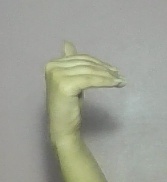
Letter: khaa